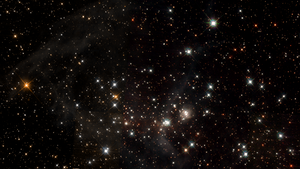
NGC 1974 est un amas ouvert associé à une nébuleuse en émission situé dans la constellation de la Dorade. Cet amas et cette nébuleuse sont situés dans le Grand Nuage de Magellan. NGC 1974 a été découvert par l'astronome australien James Dunlop en 1826.